Beer Money, Inc.

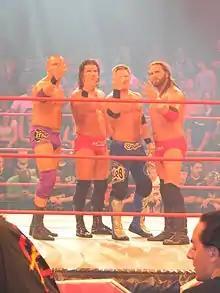
Fortune: (from left to right) Desmond Wolfe, Roode, A.J. Styles and Storm.

With Hulk Hogan and Eric Bischoff taking over TNA at the beginning of 2010, Beer Money's TV time was significantly reduced. Upon their return to "Impact!", Beer Money turned heel on the March 8 episode of "Impact!" by first volunteering to face Jeff Jarrett in a handicap match and then defeating him after a low blow and the DWI, claiming it was the only way they were going to get noticed by the new management. Roode and Storm have since acted as Bischoff's henchmen, taking on wrestlers he's had problems with, often in two-on-one situations. At Destination X Beer Money challenged Matt Morgan and Hernandez for the TNA World Tag Team Championship, but were unable to dethrone the defending champions. At Lockdown Beer Money, along with Sting and Desmond Wolfe, represented Team Flair in the annual Lethal Lockdown match, where they were defeated by Team Hogan (Abyss, Jeff Jarrett, Rob Van Dam and Jeff Hardy). They then started a feud with the newly formed team of Jeff Hardy and Mr. Anderson, known collectively as The Enigmatic Assholes, who would go on to defeat them at Slammiversary VIII. On the following episode of "Impact!" Ric Flair, who had aligned himself with Beer Money, A.J. Styles, Desmond Wolfe and Kazarian, announced that he would reform the Four Horsemen under the new name , stating that each of them would have to earn their spots in the group and that in order for Roode and Storm to earn their spots, they needed to become the Ole Anderson and Tully Blanchard of the group. After the TNA World Tag Team Championship was vacated in June, Beer Money entered a four–team, two–week-long tournament to decide who would get to face The Motor City Machine Guns for the titles at Victory Road. Beer Money advanced to the title match at the pay-per-view by defeating Team 3D and Ink Inc. (Jesse Neal and Shannon Moore). At Victory Road Beer Money was defeated by the Motor City Machine Guns in the match for the World Tag Team Championship.